Pasiteles

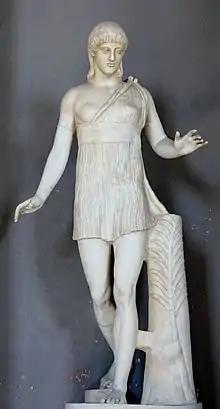
So-called "Atalanta": statue of a young girl; the palm branch on the trunk is a symbol of victory. Marble, Greek artwork, 1st century BC (Vatican Inv. 2784)

Pasiteles (sometimes called Pasiteles the Younger) was a Neo-Attic school sculptor from Ancient Rome at the time of Julius Caesar. Pasiteles is said by Pliny to have been a native of Magna Graecia, and to have been granted Roman citizenship. He worked during a period where there was a demand for copies of, or variations on, noted works of Greek sculpture; the demand was met by the workshops of Pasiteles and his pupils Stephanus and Menelaus and others, several of whose statues are extant. According to Pliny, Pasiteles made an ivory statue of Jupiter for the temple of Metellus and made statues for the temple of Juno in the portico of Octavia.